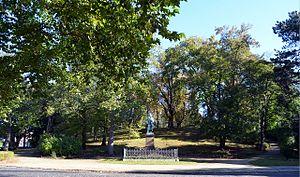
Les sujets des listes suivantes ont tous été nommés d'après Carl Friedrich Gauss, mathématicien, physicien et astronome.